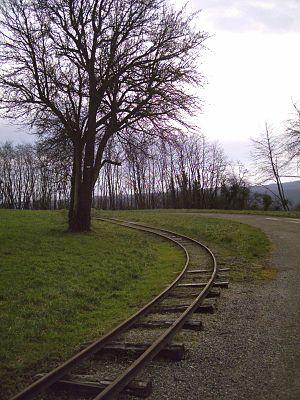
Le fort de Villey-le-Sec est un ouvrage de fortification du XIXᵉ siècle appartenant au système Séré de Rivières de la place forte de Toul, se situant sur le territoire de la commune de Villey-le-Sec, en France. Il s'agit de l'unique exemple d'une enceinte fermée autour d'un village de cette ligne de défense des frontières conçu après la défaite de 1871. Situé en dehors des zones de combat de la Première Guerre mondiale, il est resté quasiment intact.